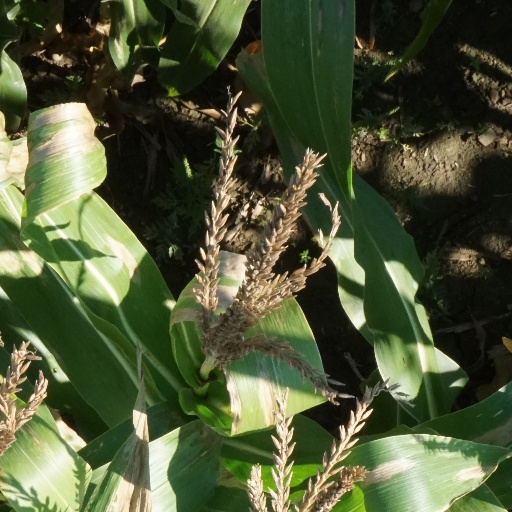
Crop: maize; corn